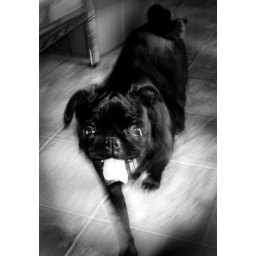
Hiya in black and white